MAX Blue Line

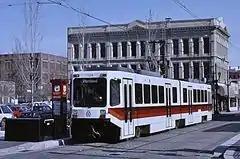
A MAX car stopped at Oak Street station in 1987

The groundbreaking ceremony took place at Ruby Junction Yard, which would house a maintenance and operations building, in March 1982. Light rail construction, which progressed largely east to west, commenced the following year in April, on the two-mile (3.2 km) section between Ruby Junction and Cleveland Avenue. The Ruby Junction facility opened as the system's first maintenance complex later that July. By January 1984, work had reached East Burnside Street. To minimize the cost of the Banfield Freeway segment, track right-of-way excavation and freeway widening took place simultaneously. Construction along this segment nonetheless slowed due to late material deliveries, particularly between Northeast Union and 39th avenues. Track work in downtown Portland, the final section to be built, began in March 1984 and involved utility relocation, cobblestone paving, and tree planting across 36 downtown blocks. The line's use of the Steel Bridge necessitated a $10 million rehabilitation that started the following June. System testing followed the completion of electrification work. This included the validation of the new light rail cars, which initially encountered electrical braking glitches, by putting each of them through of on-track testing. On July 28, 1986, an eastbound car conducting a test run struck and killed a man who had trespassed onto the light rail tracks near Northeast 68th Avenue. The Steel Bridge reopened in May 1986 after encountering a nine-month delay caused by structural problems and late deliveries. The bridge's owners—the Union Pacific and Southern Pacific railroads—added to the delay by insisting on the replacement of the bridge's 64 lift cables, which TriMet claimed had not been in the original contract.